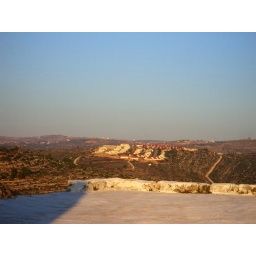
Nicely arranged houses with red roofs and pretty gardens in the middle of Palestine...